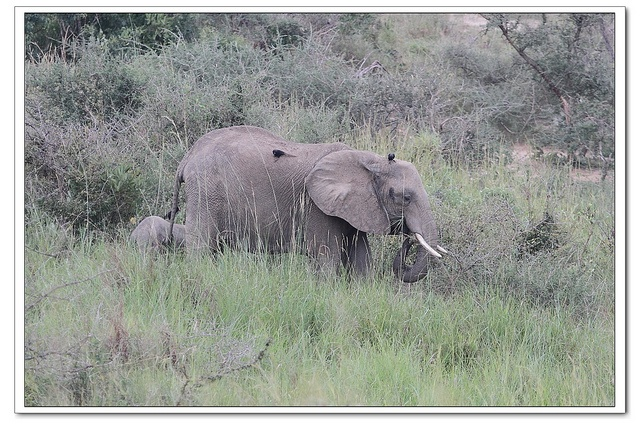
A large gray elephant walking through a lush green field,
An elephant and a baby elephant in a grassy field.
A large gray elephant roaming through a grassy clearing.
A large elephant with two black birds on top of it, standing in a tall grassy area with trees and bushes in the background.
An elephant walks in the tall grass and bushes.